SENSOR-Pesticides

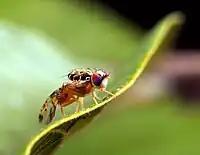
"Ceratitis capitata", the Mediterranean fruit fly (Medfly)

In response to a Mediterranean fruit fly (also known as “Medfly”) outbreak, officials from the Florida Department of Agriculture sprayed pesticides (primarily malathion) and bait over five counties during the spring and summer of 1998. Scientists from the University of Florida’s Institute of Food and Agricultural Sciences stated that malathion was being sprayed in a manner that did not pose a significant risk to public health. During the eradication effort, the Florida Department of Health investigated 230 cases of illness that were attributed to the pesticide. Officials from the Florida Department of Health and the SENSOR-Pesticides program published an article in Centers for Disease Control and Prevention (CDC) Morbidity and Mortality Weekly Report (MMWR) that described these case reports and recommended alternative methods for Medfly control, including exclusion activities at ports of entry to prevent importation, more rapid detection through increased sentinel trapping densities, and the release of sterile male flies to interrupt the reproductive cycle. The United States Department of Agriculture (USDA) incorporated these suggestions into their 2001 Environmental Impact Statement on the Fruit Fly Cooperative Control Program. These impact statements guide the USDA's development of insect control strategies and decisions.